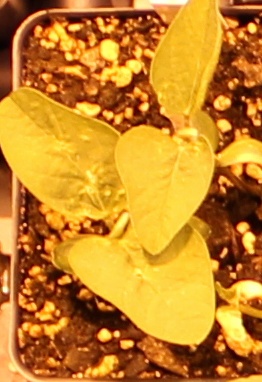
Label: Soybean